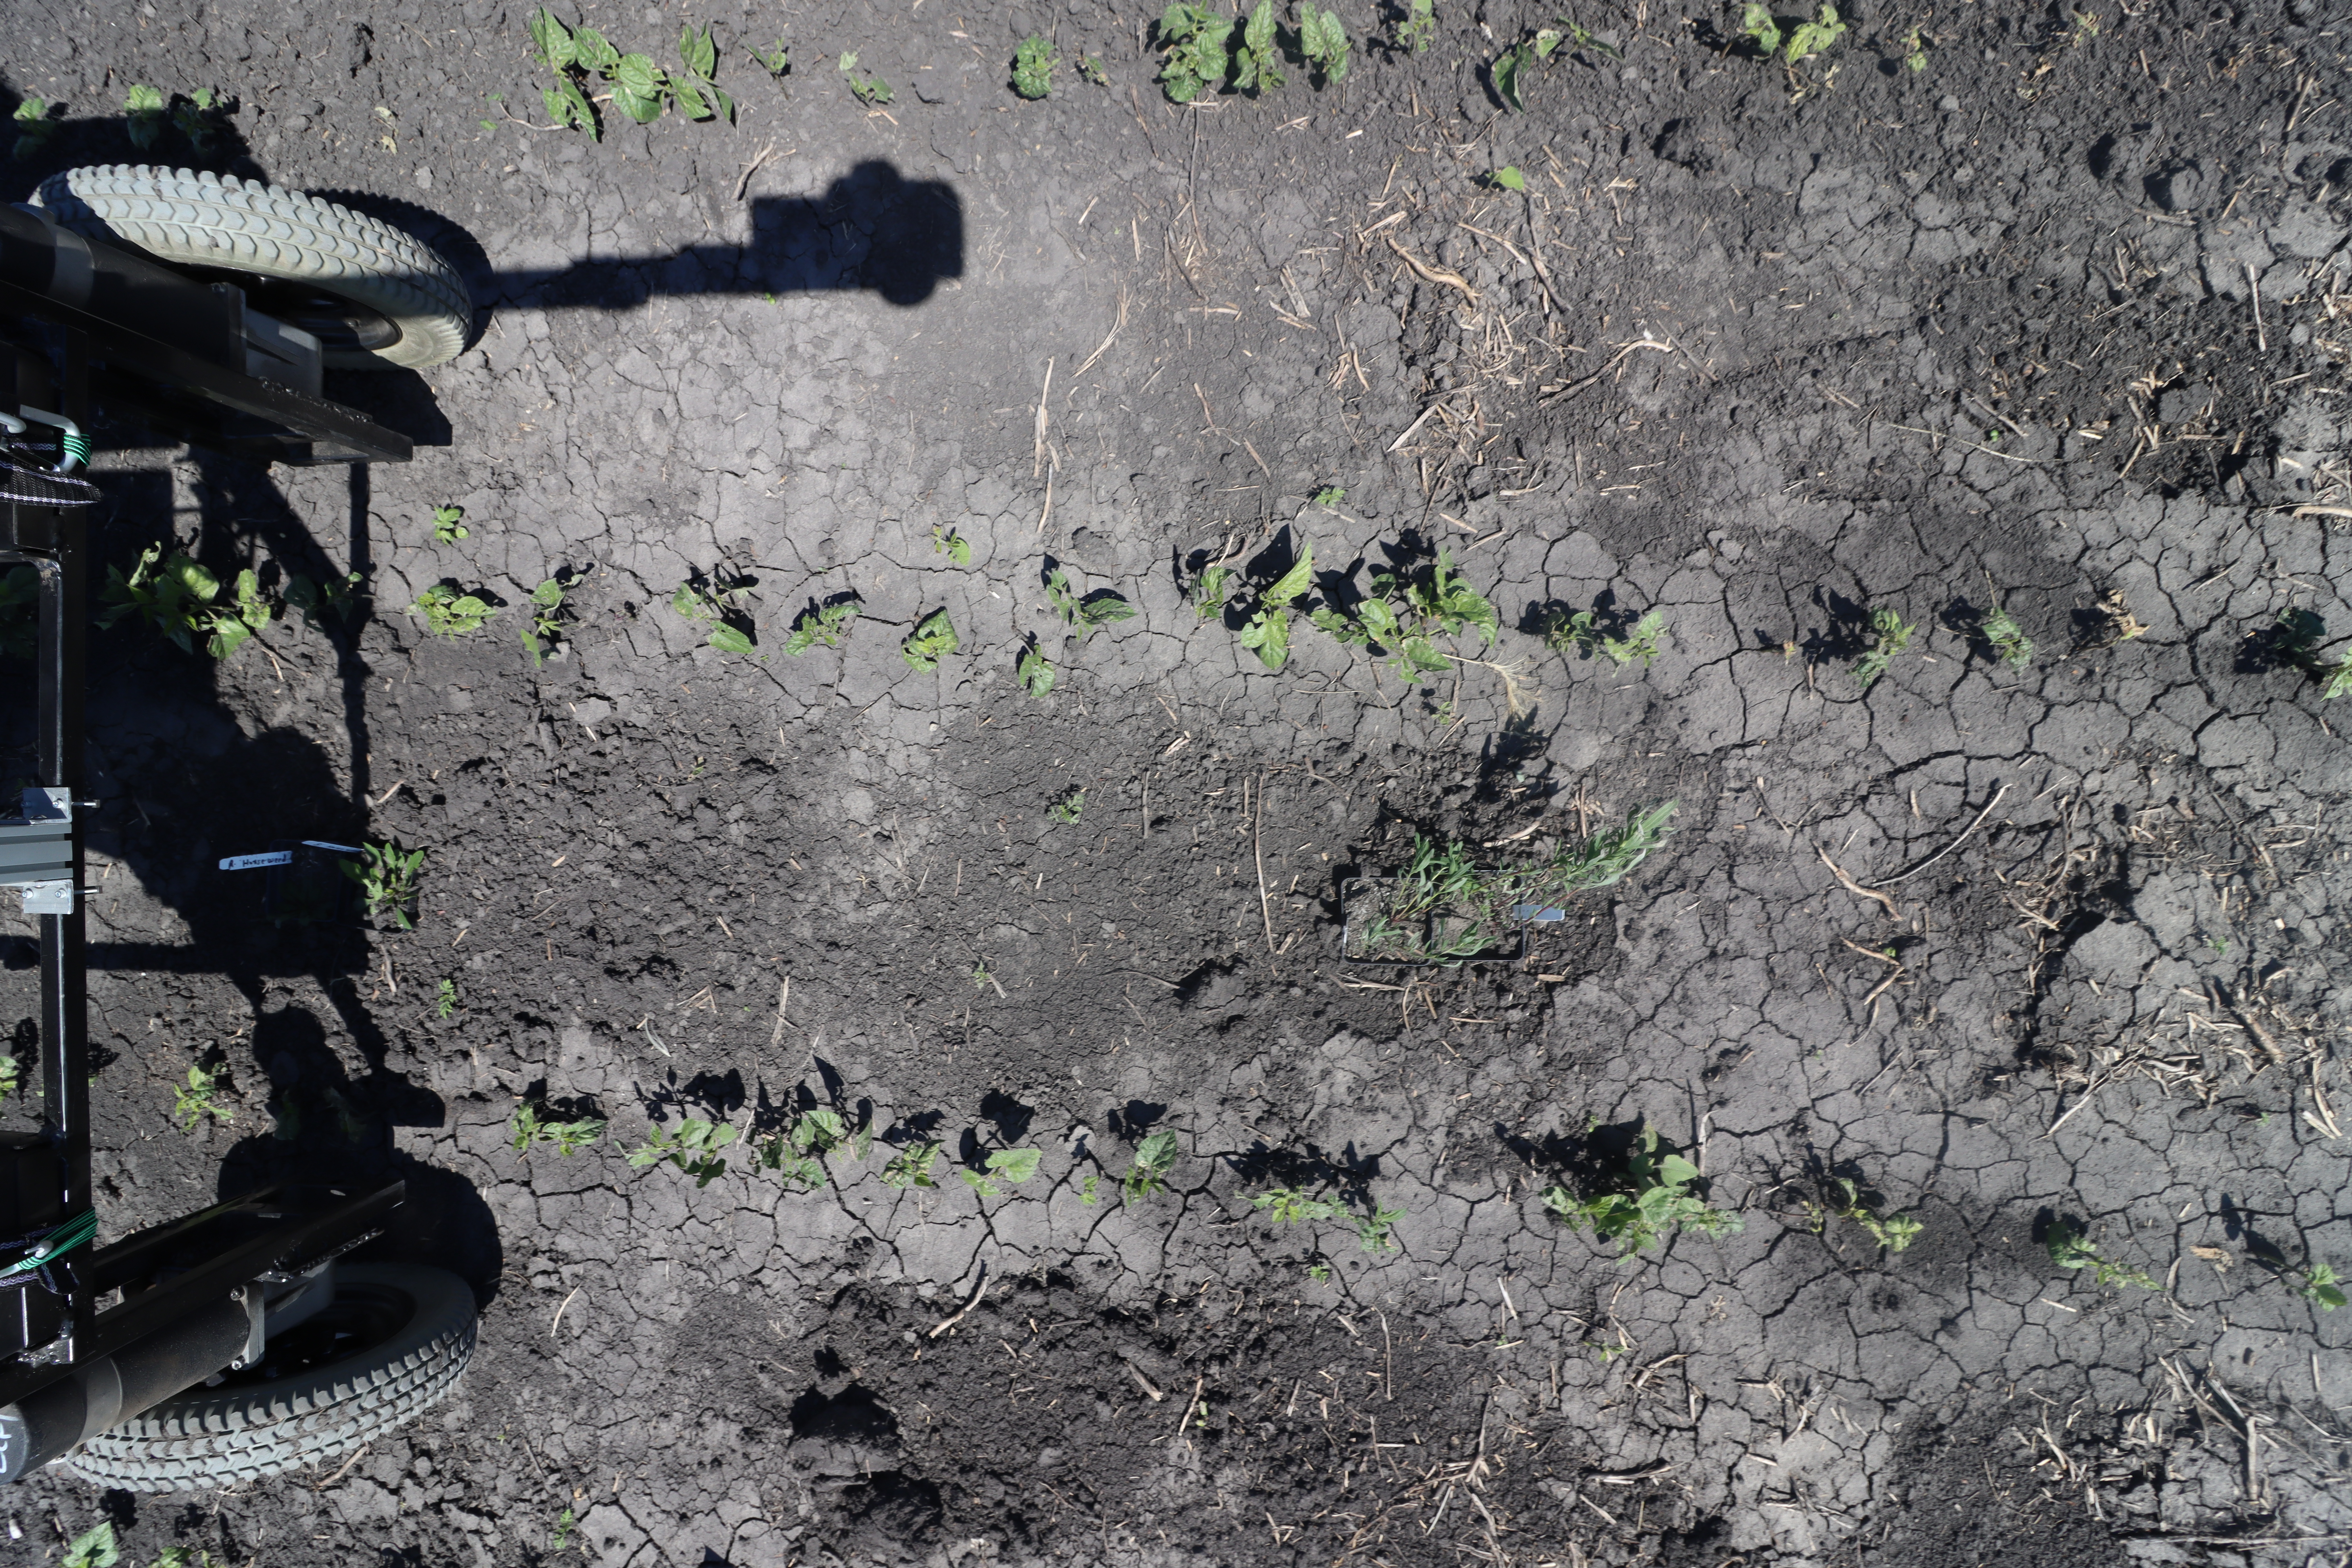
Crop: Black bean
Objects: Blackbean, Blackbean, Blackbean, Blackbean, Blackbean, Blackbean, Blackbean, Blackbean, Blackbean, Blackbean, Blackbean, Blackbean, Blackbean, Blackbean, Blackbean, Blackbean, Kochia, Kochia